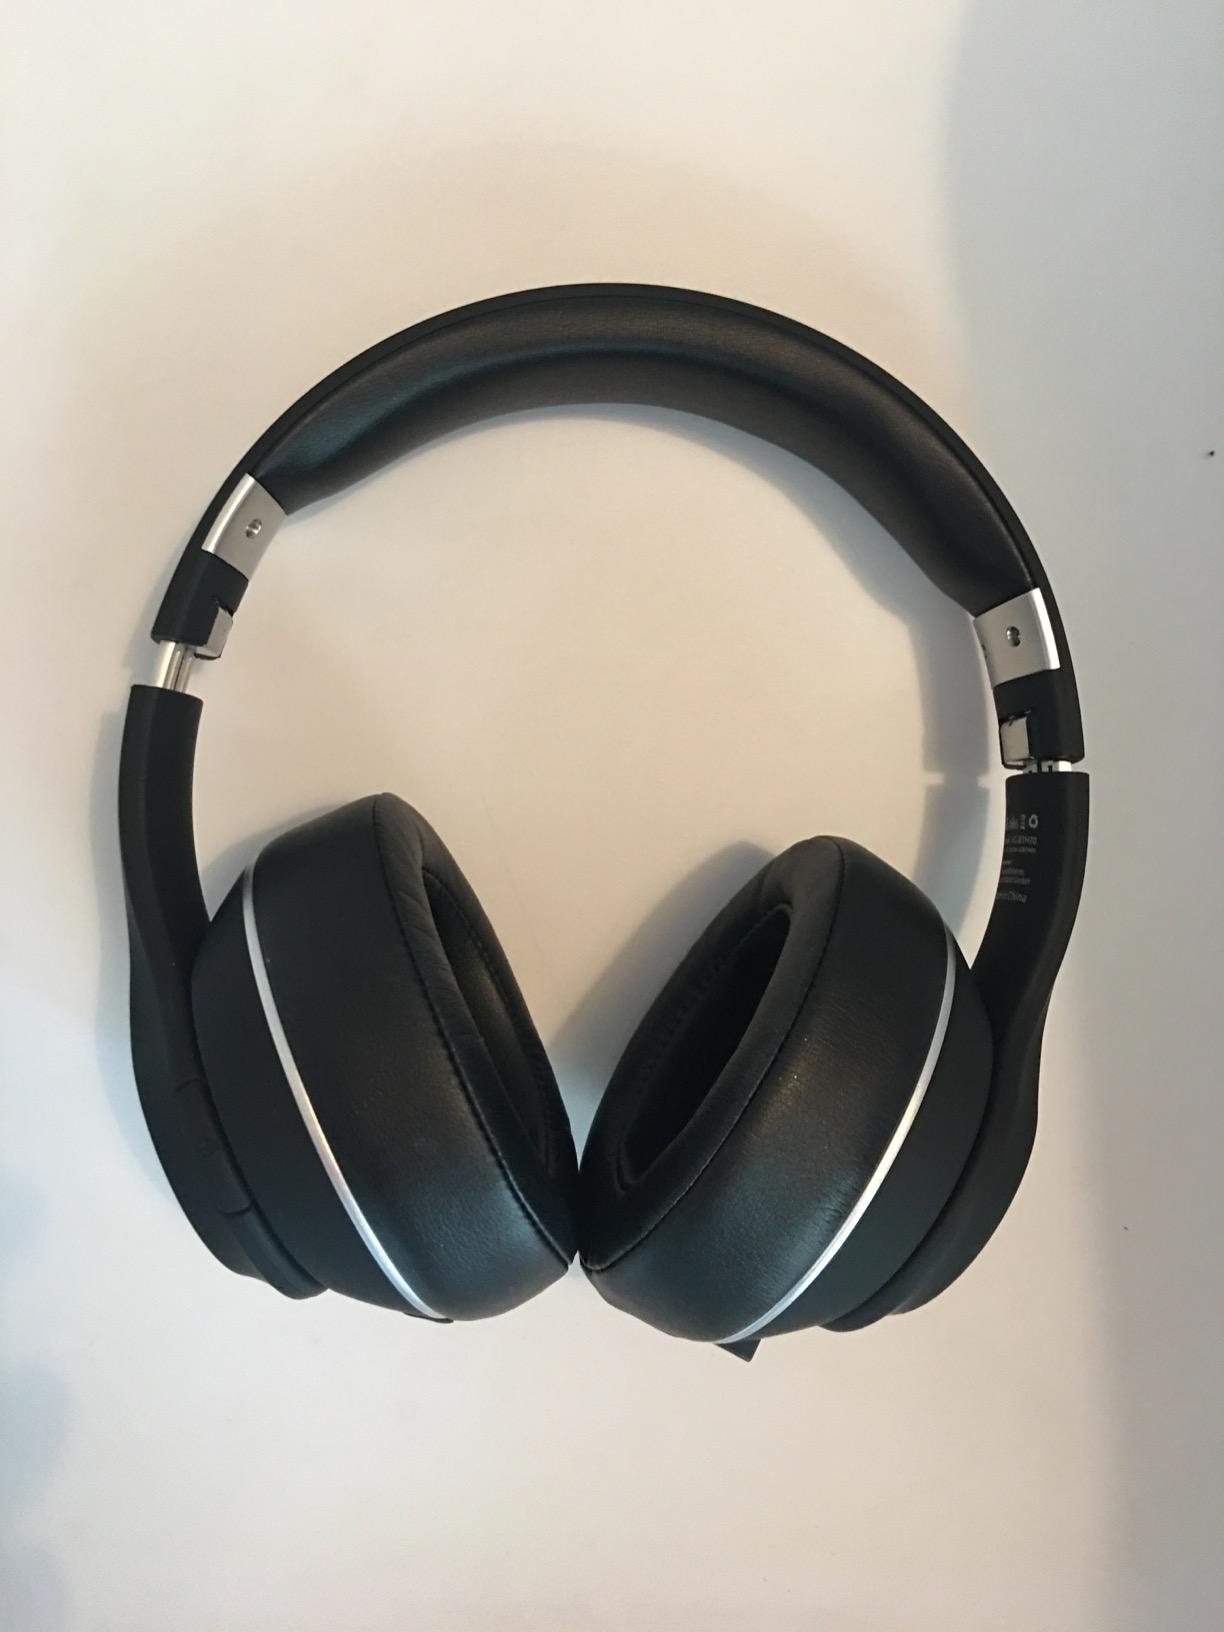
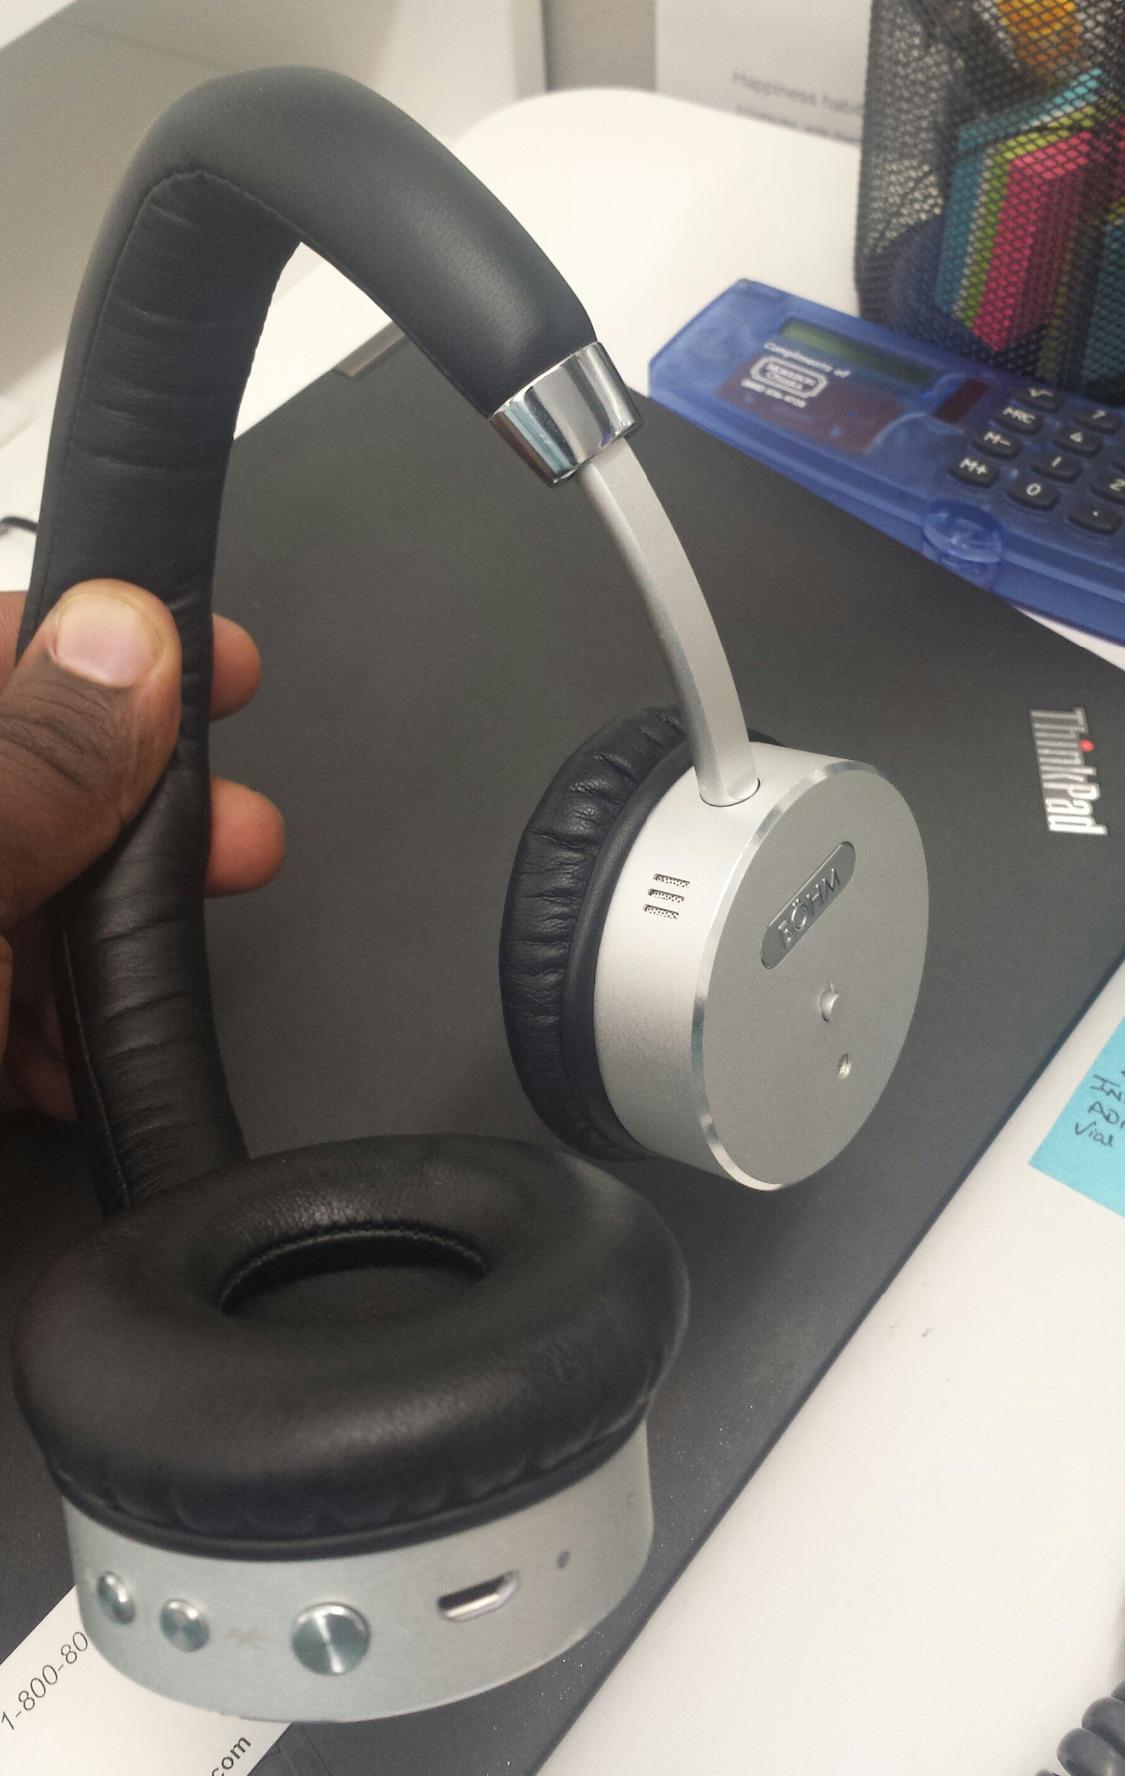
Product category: headphones
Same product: no